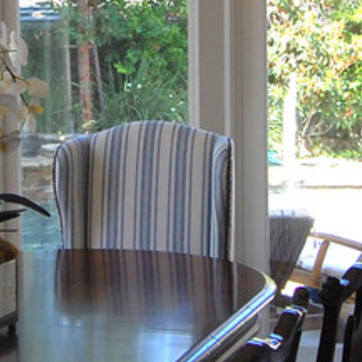
Material: fabric